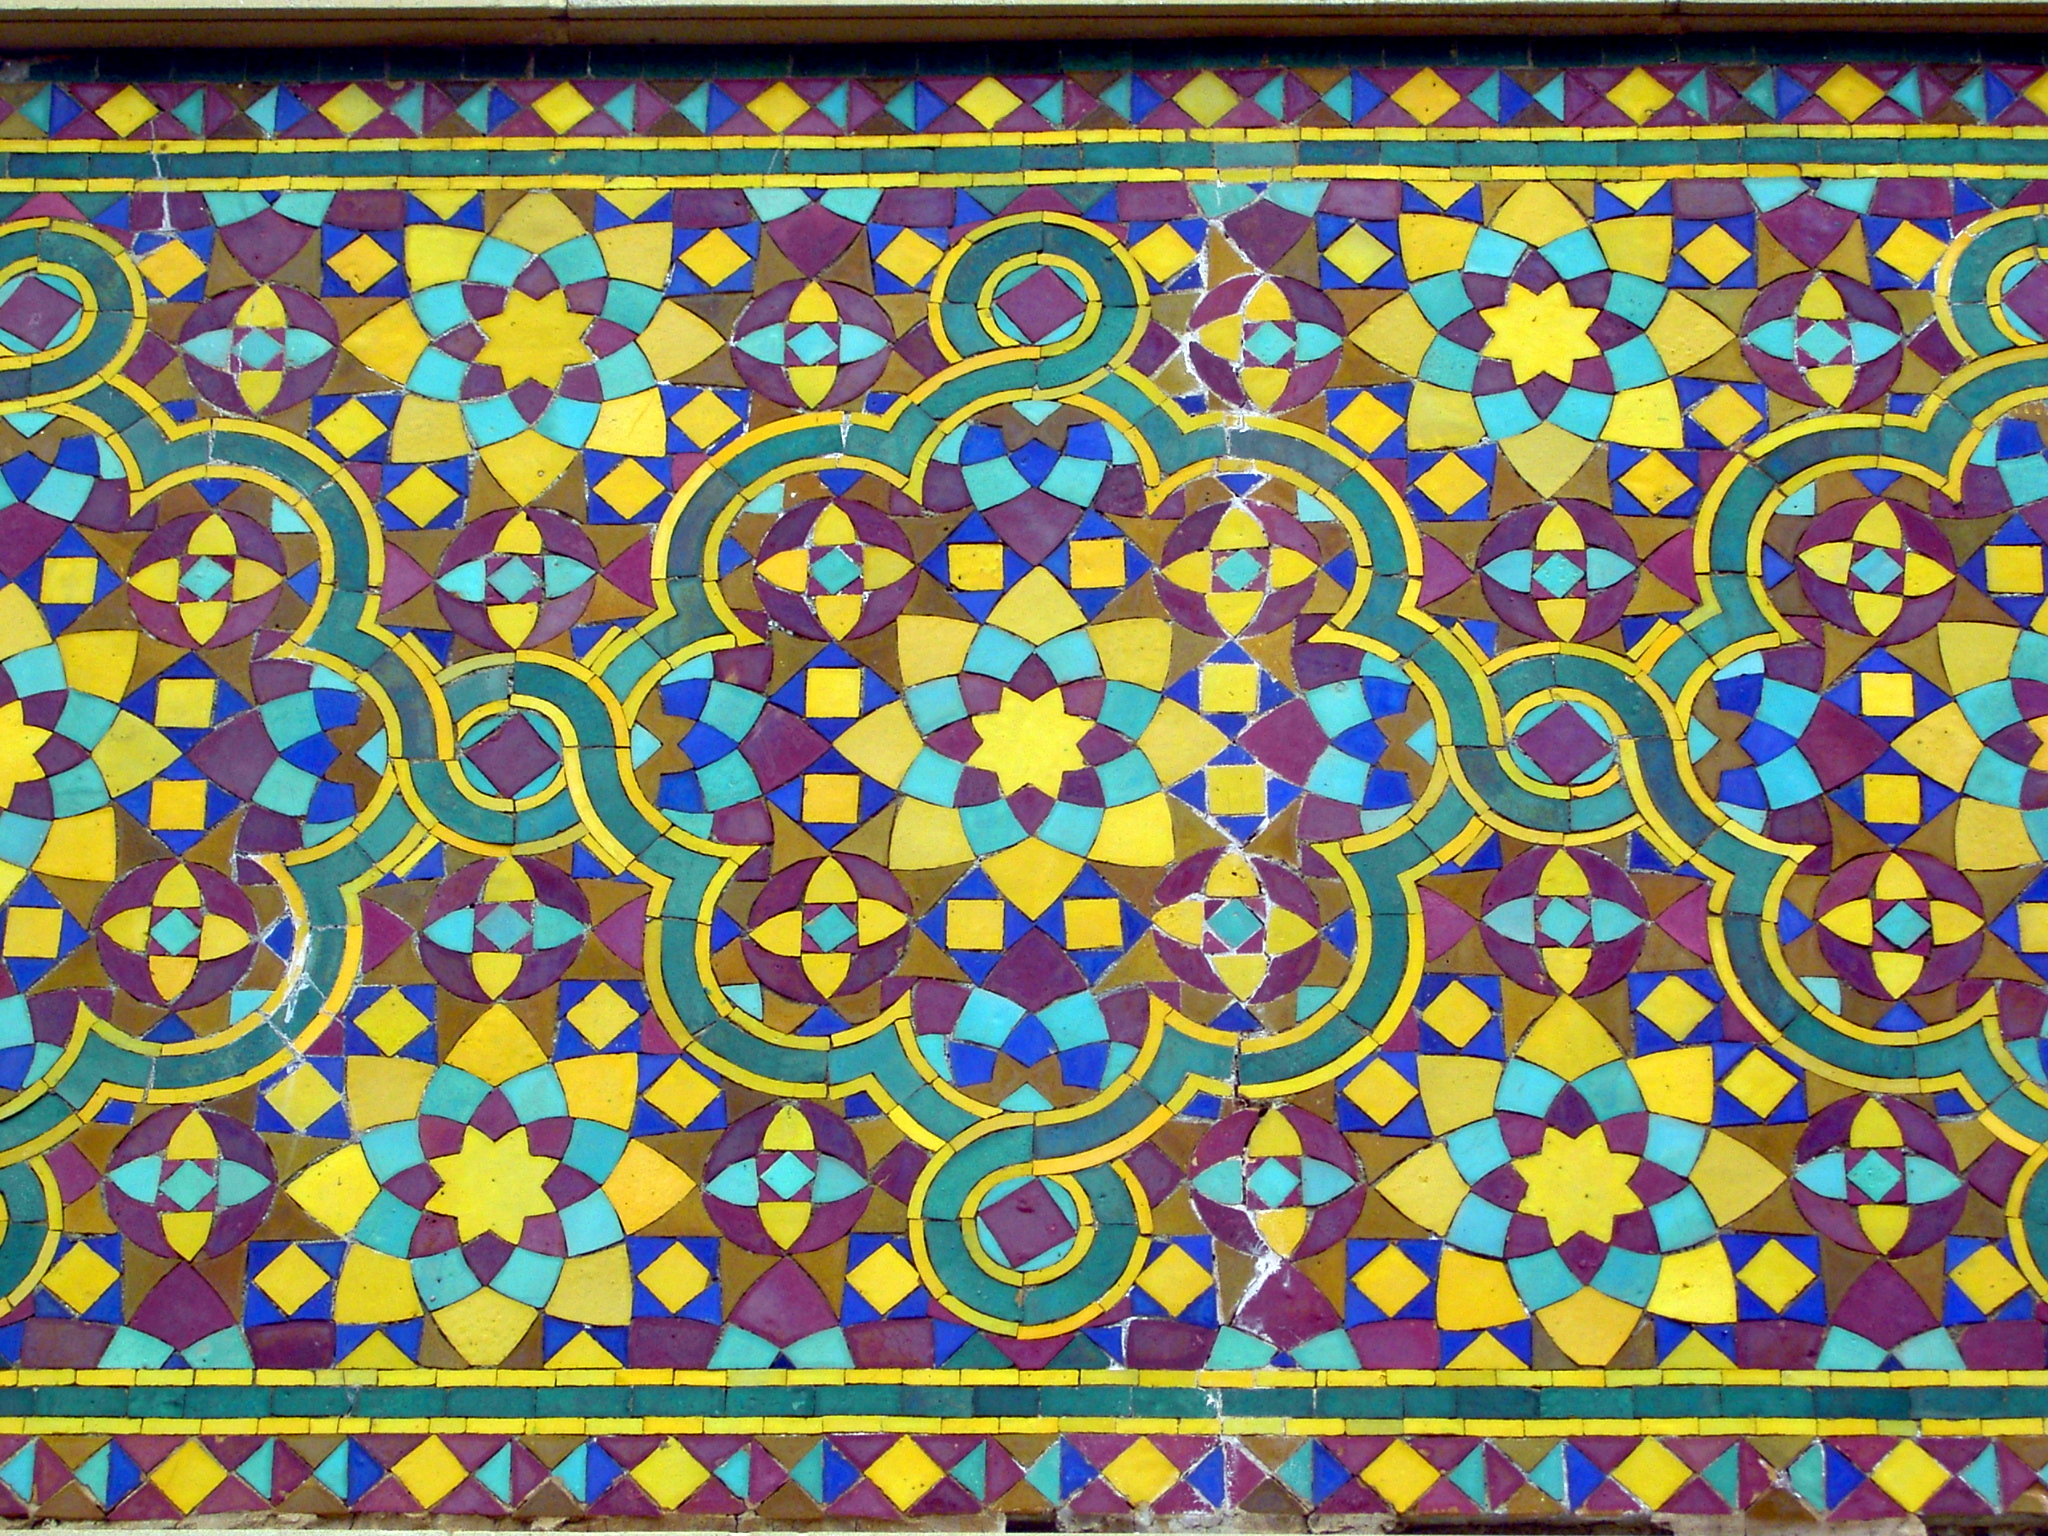
architecture, window, pattern, africa, circle, creativecommons, art, cc0, publicdomain, design, symmetry, mosaic, nocopyright, 2d, carloszgz, cmstoolsphotoring, freeculturalworks, openlicense, freepictures, arquitectura, copyleft, norightsreserved, maroc, marruecos, maghreb, afrique, morocco, arte, mosaico, marroc, flooring